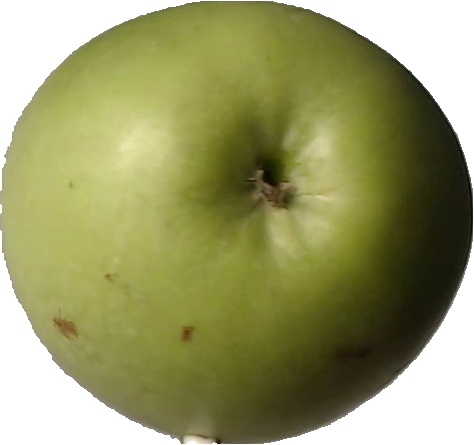
Label: apple_granny_smith_1